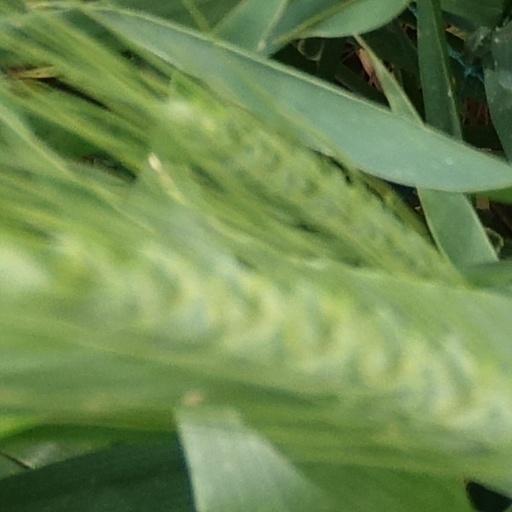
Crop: wheat